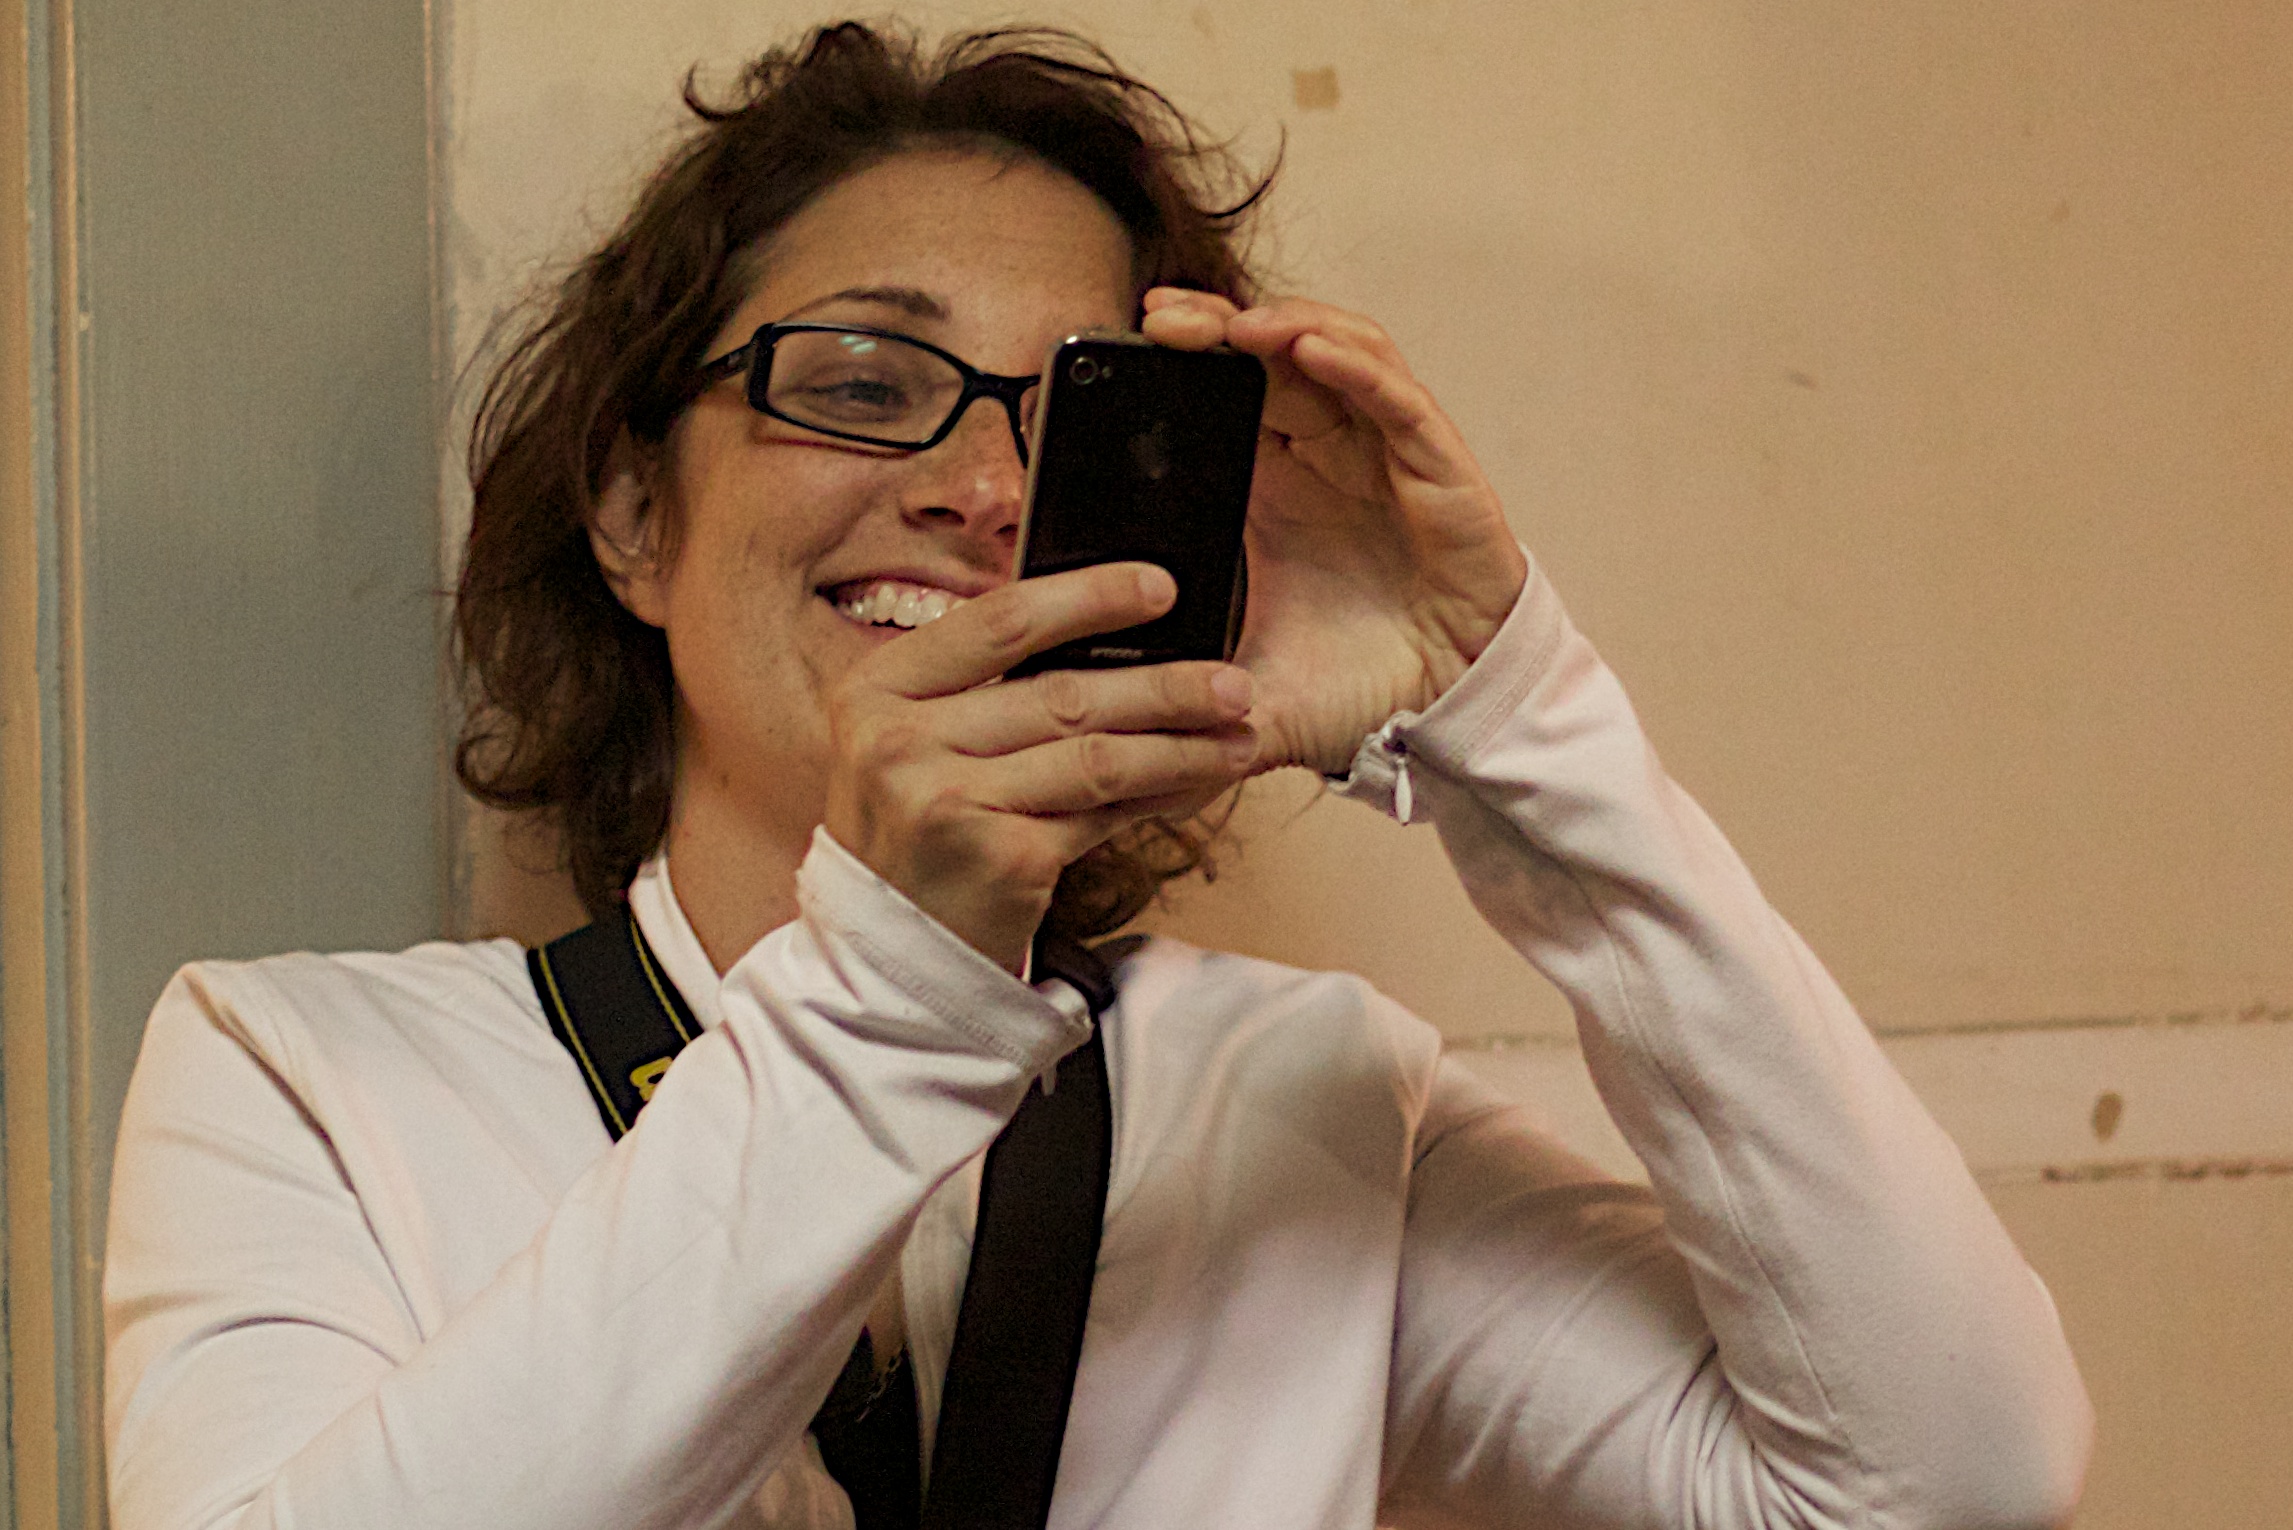
man, person, portrait, conversation, nose, glasses, singing, eyewear, odyssey, giulia, bavastock, interaction, facial hair, vision care, human action